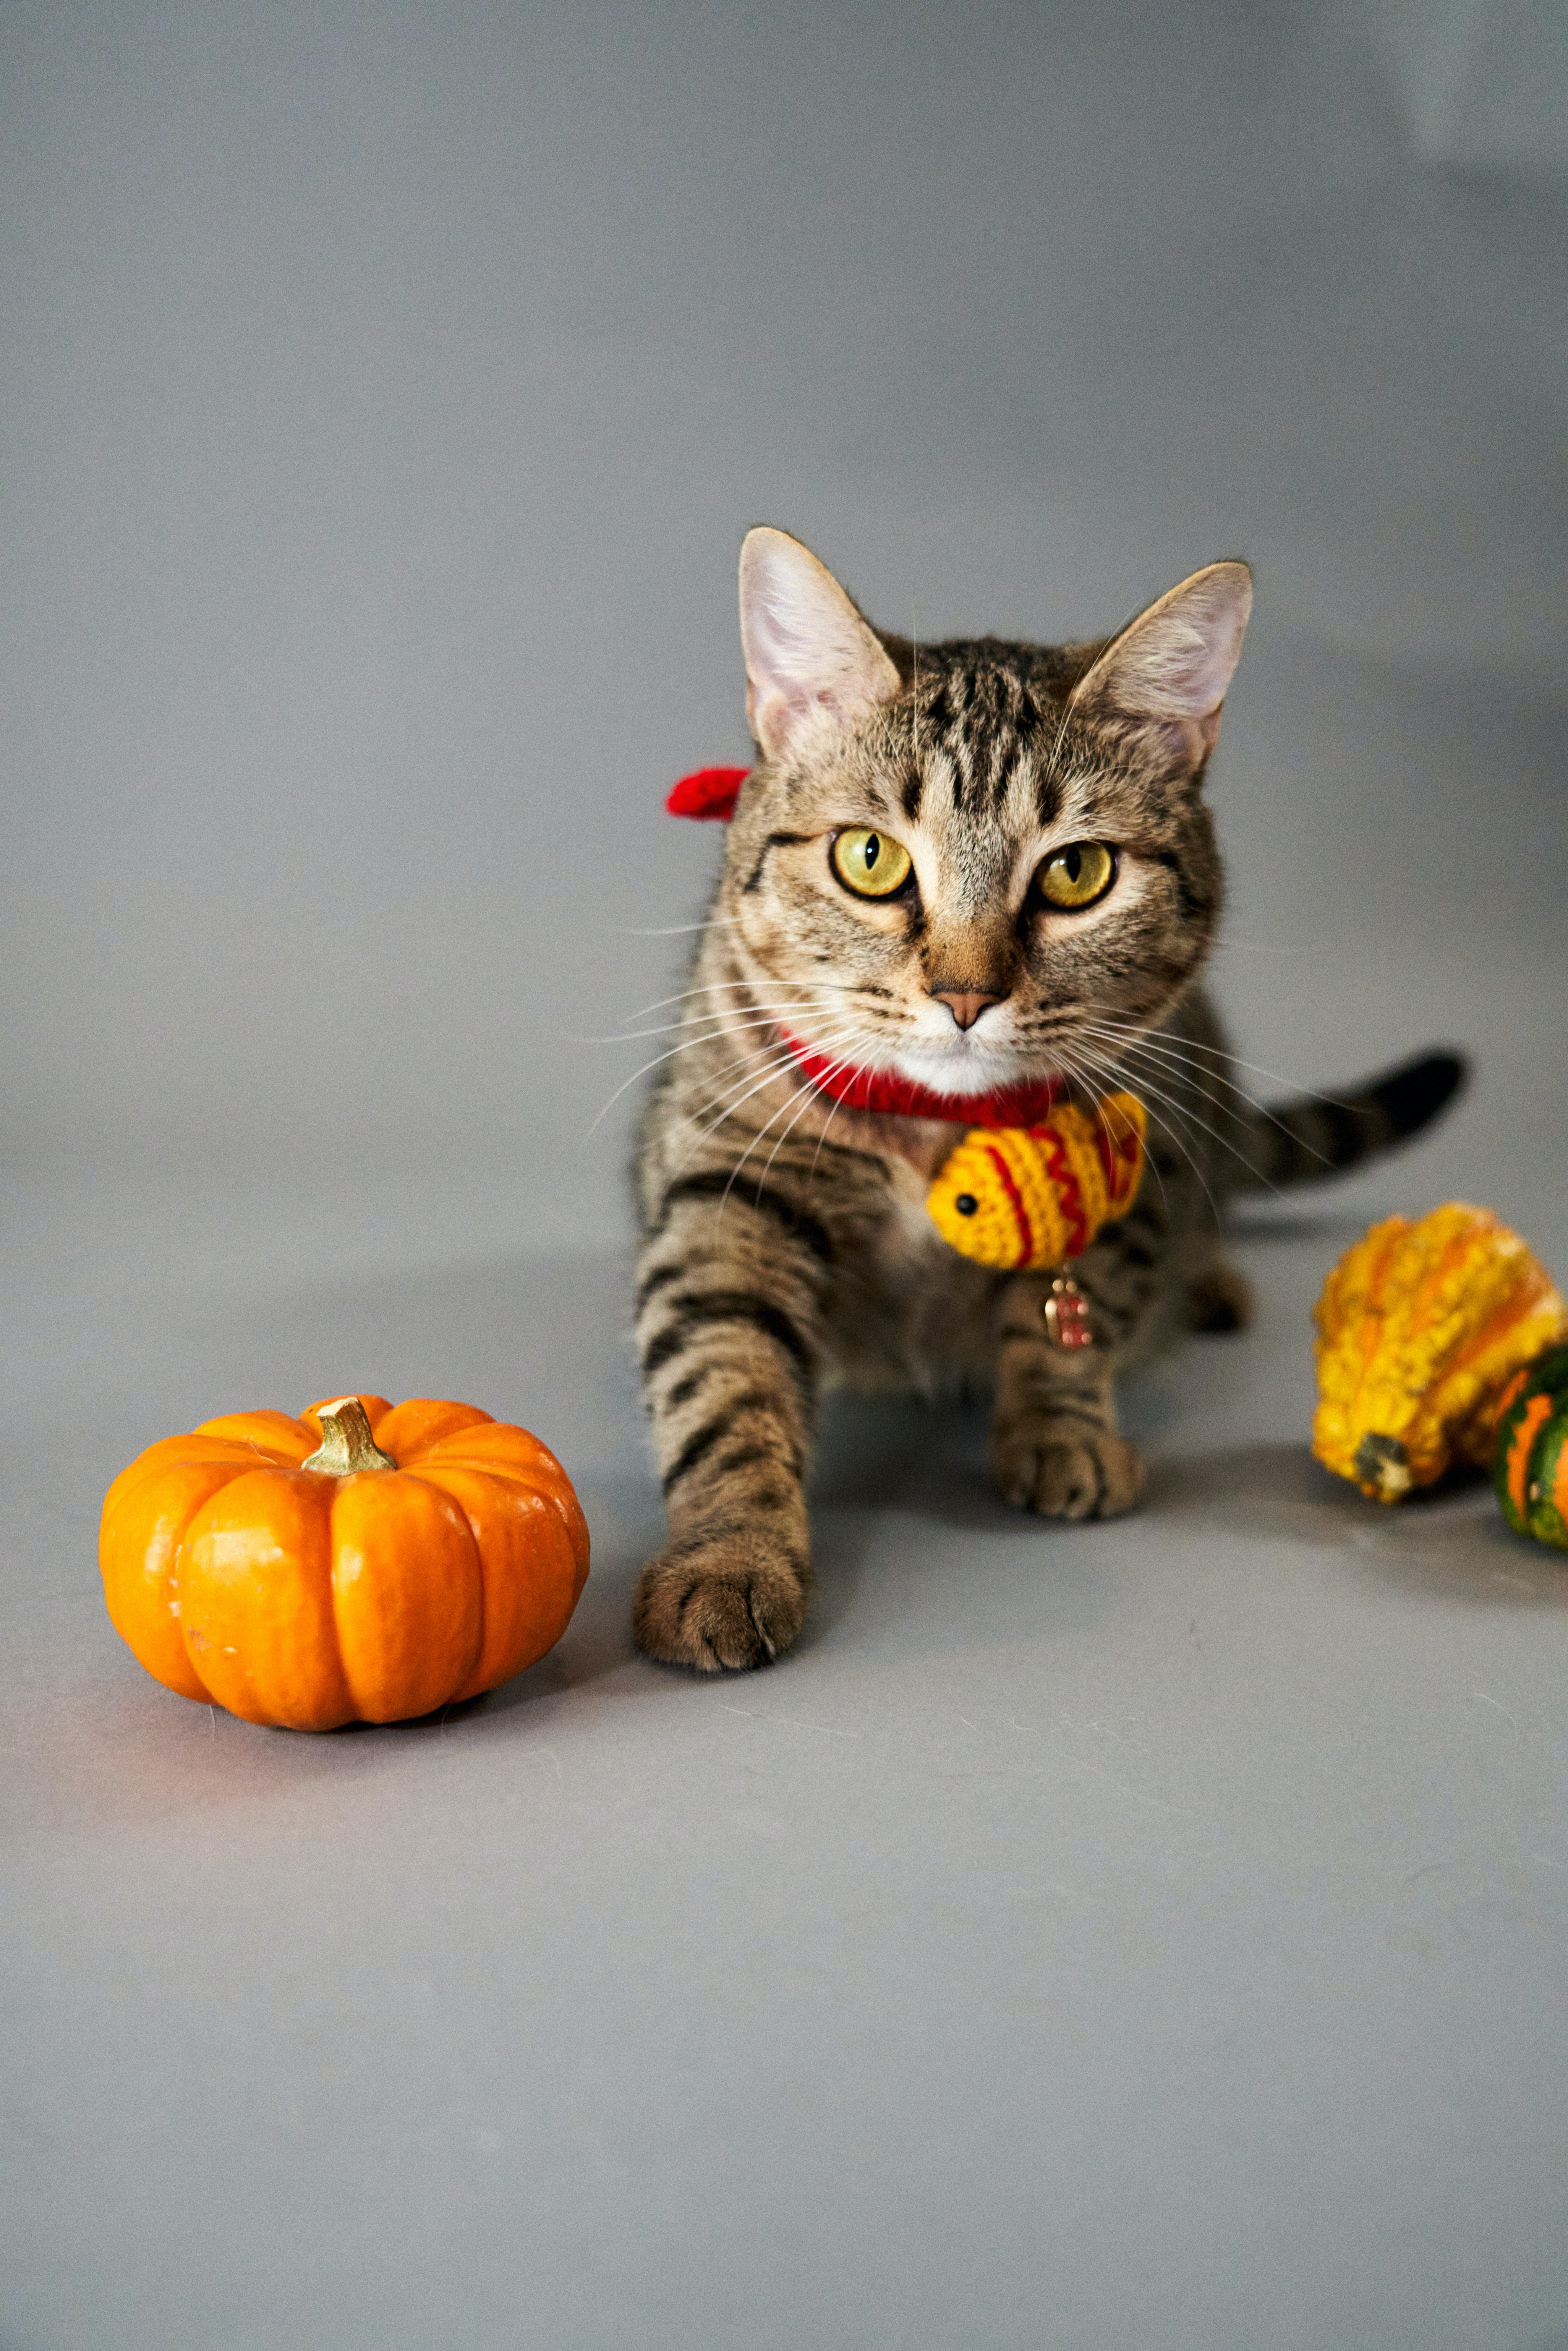
natural, food, eye, cat, human body, toy, orange, plant, felidae, carnivore, calabaza, pumpkin, grey, natural foods, small to medium sized cats, winter squash, gourd, whiskers, snout, fruit, cucurbita, squash, vegetable, close up, tail, domestic short haired cat, paw, produce, superfood, fur, still life photography, whole food, claw, still life, local food, cucumber, and melon family